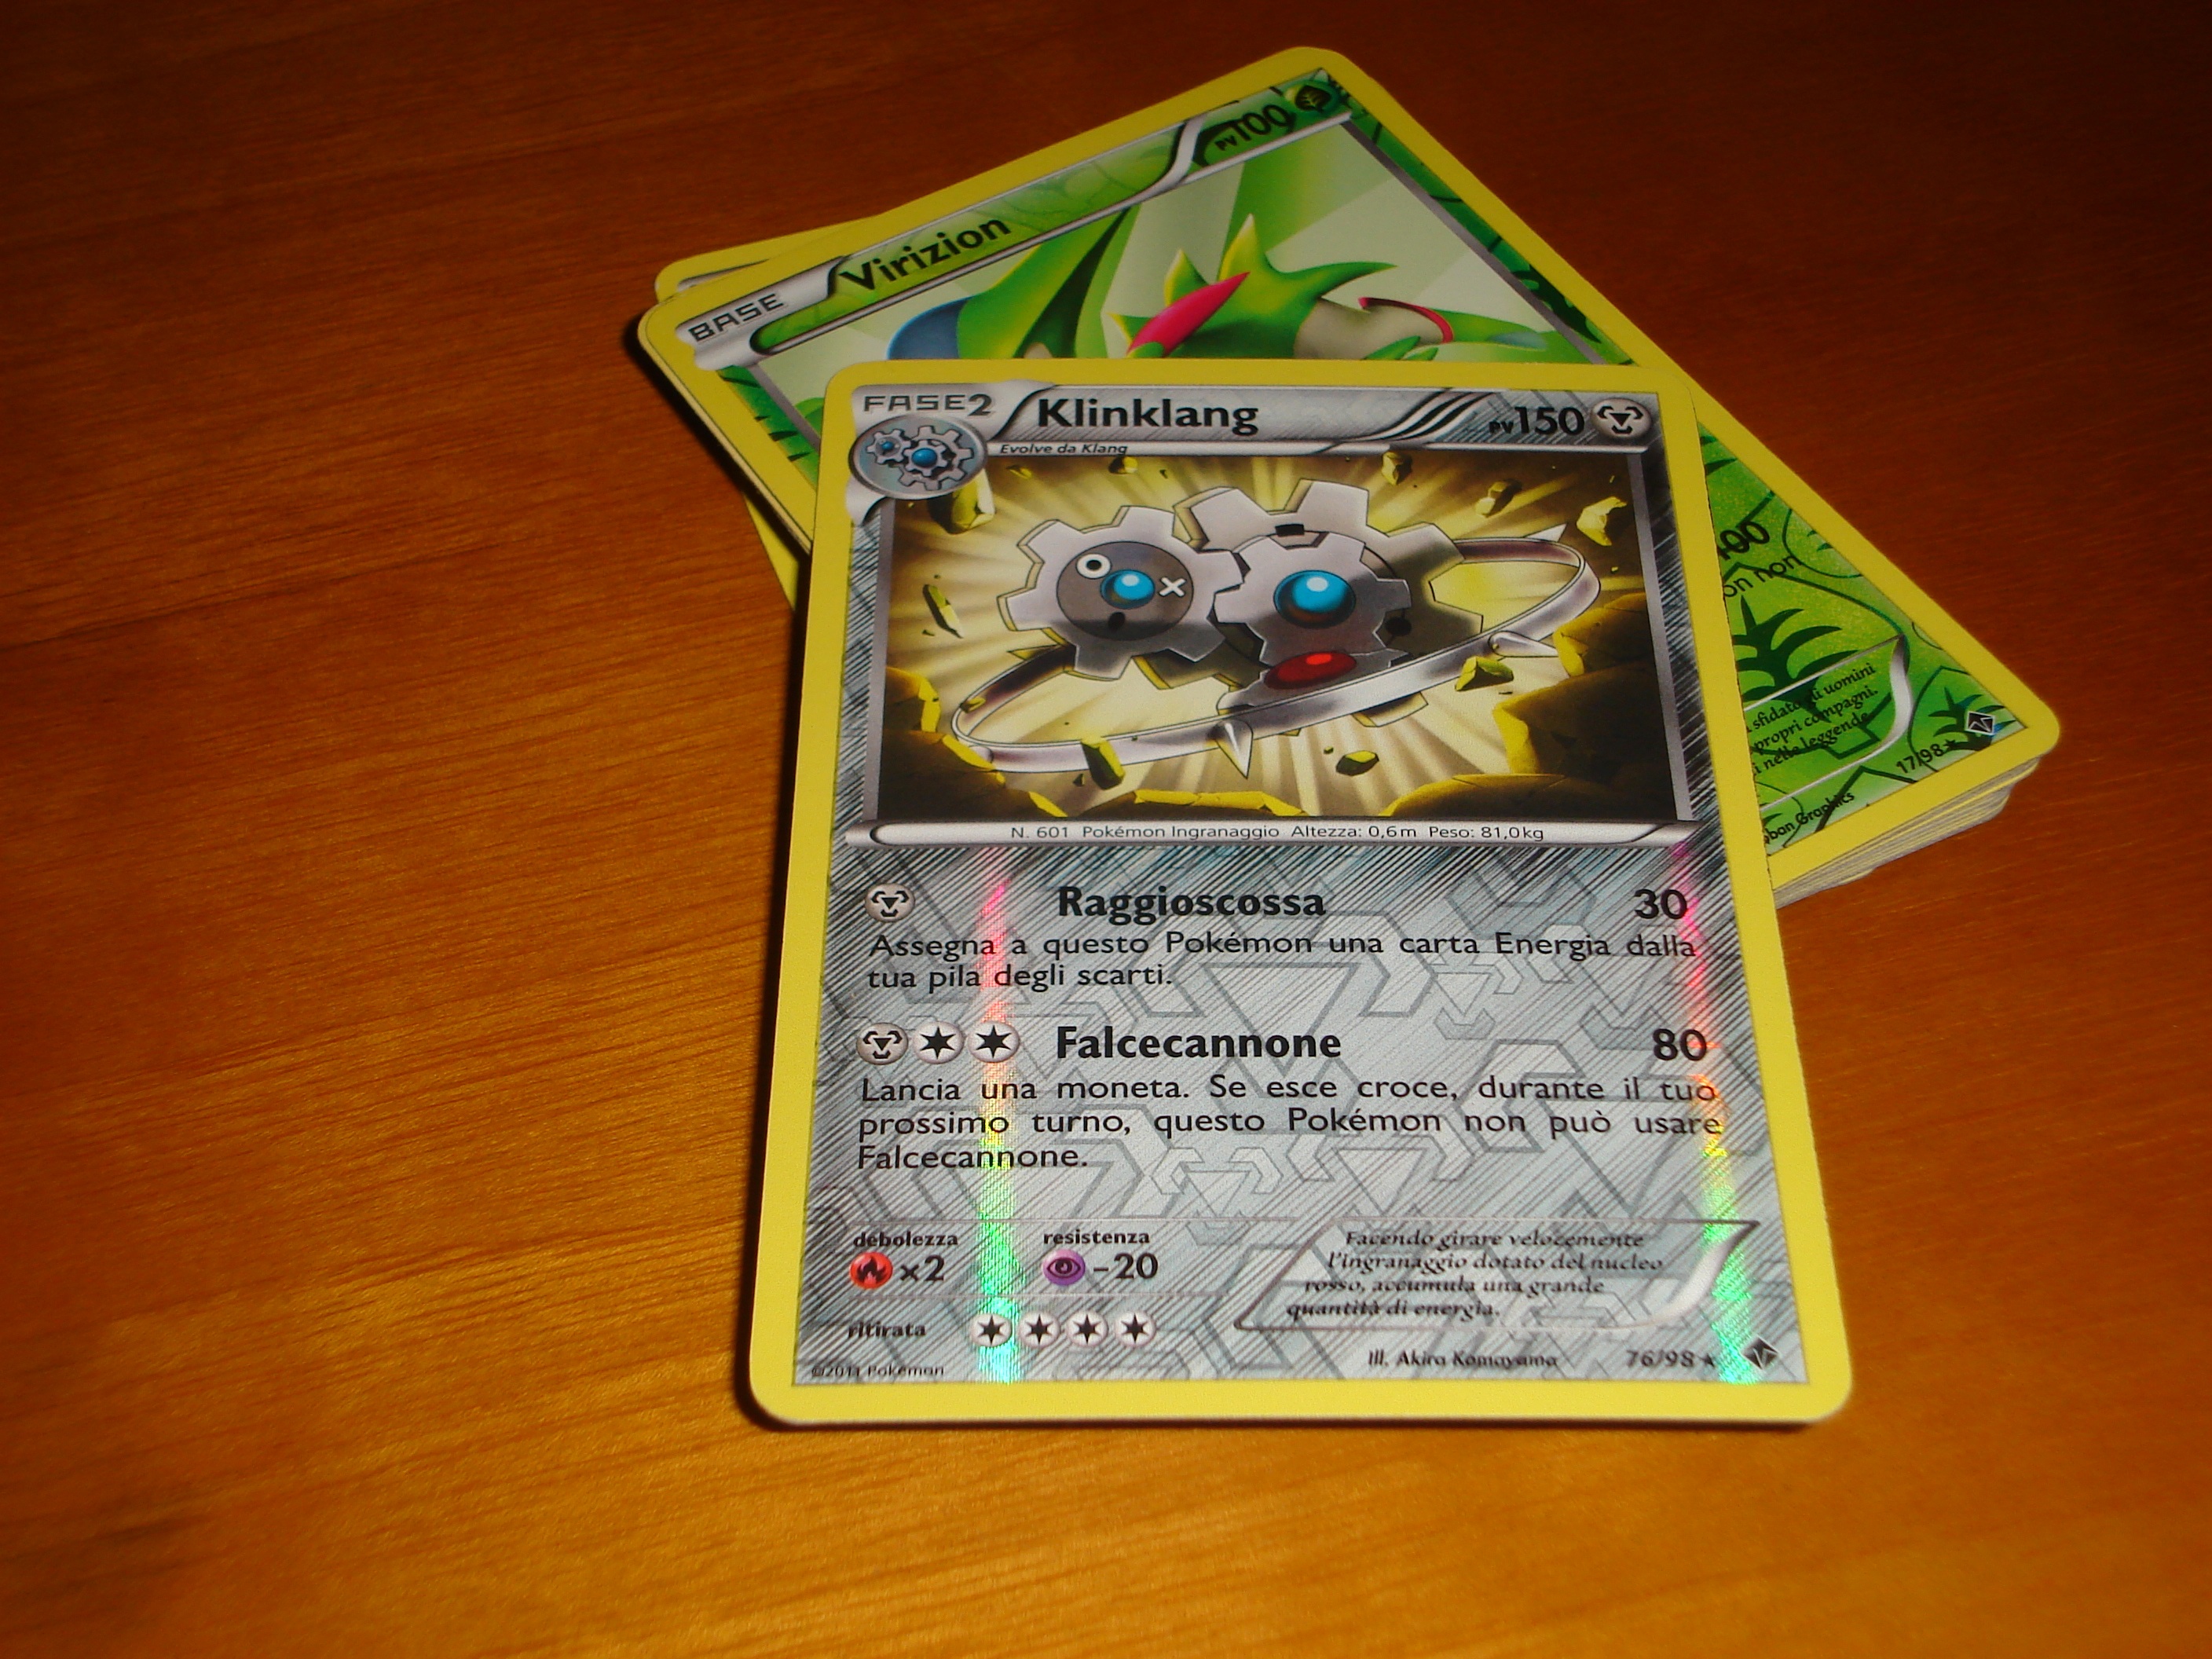
game, gadget, cards, children, games, pokemon, playing cards